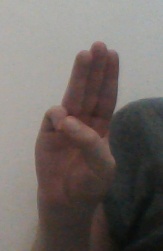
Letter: thaa